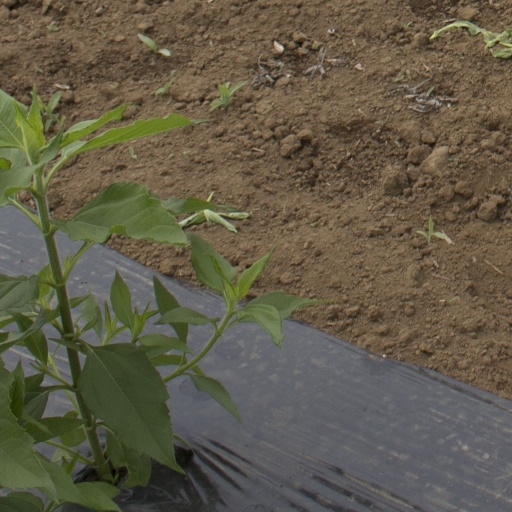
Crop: Jerusalem artichoke